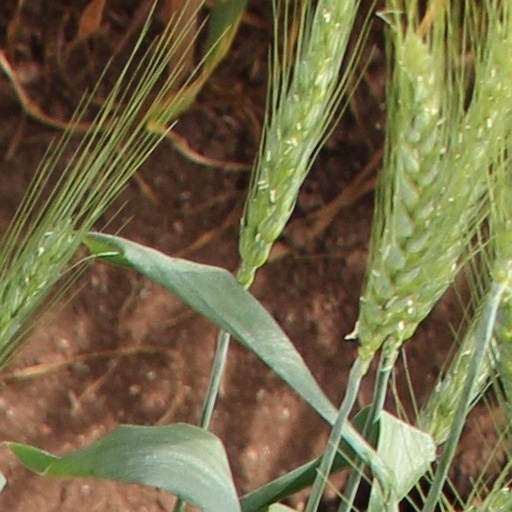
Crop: wheat